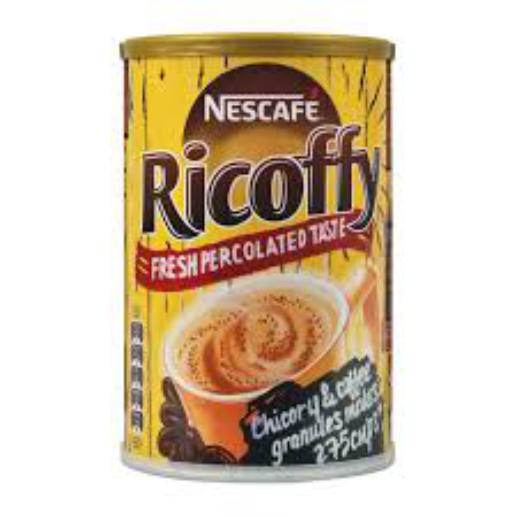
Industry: Food